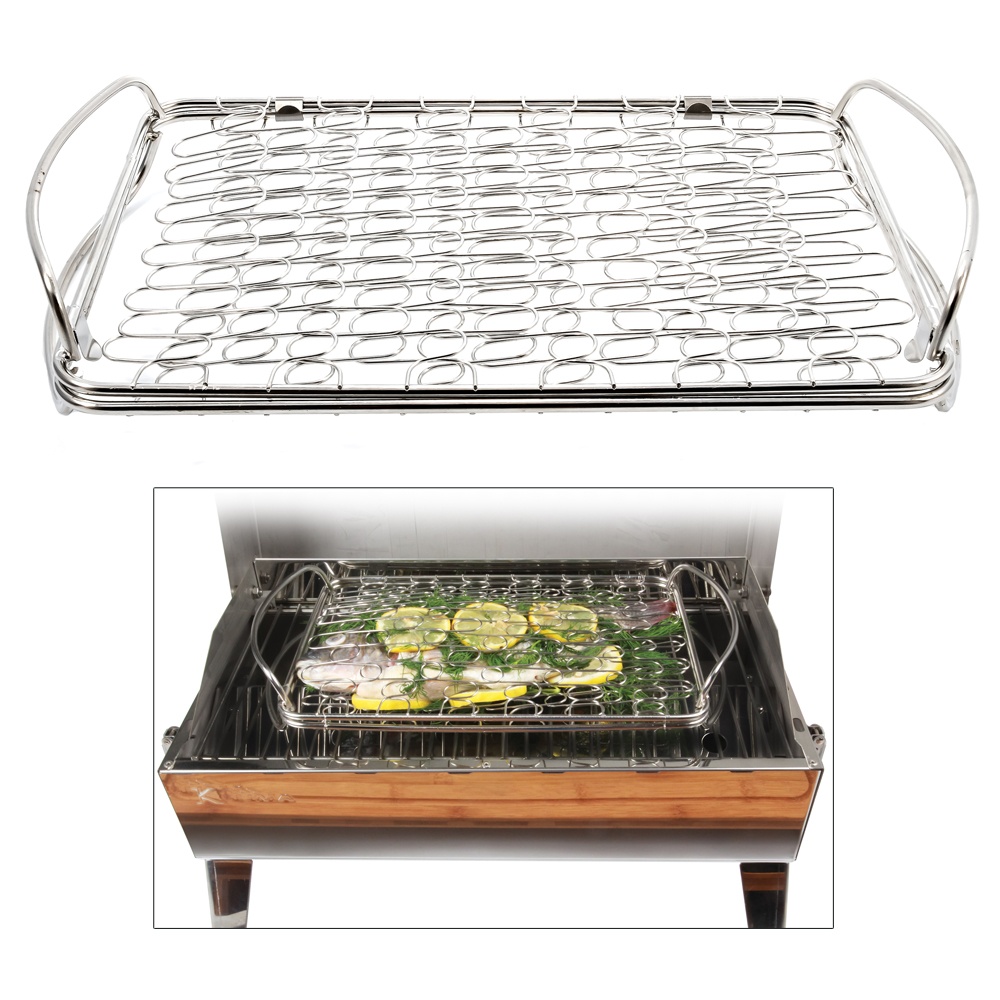
Kuuma Fish Basket [58387]
Fish Basket A Stainless Steel basket used for preventing delicate foods from flaking and falling apart and holds a variety of food sizes and shapes. Features: Dishwasher safe Made of durable Stainless Steel *Sold as an Individual WARNING: This product can expose you to chemicals including LEAD which is known to the State of California to cause cancer, birth defects or other reproductive harm. For more information go to P65Warnings.ca.gov .
Brand: Kuuma Products
Category: Home & Garden > Kitchen & Dining > Cookware & Bakeware > Bakeware Accessories > Roasting Pan Racks